Graben-Neudorf station

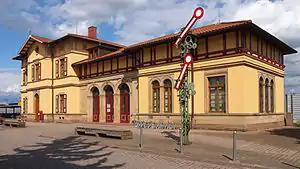
Old station of Graben-Neudorf

Graben-Neudorf station is the focal point of the town of Graben-Neudorf in the German state of Baden-Württemberg. It is of particular importance for rail transport because it is a railway junction, which is crossed by the Rhine Railway between Mannheim and Karlsruhe, connecting to the Rhine Valley Railway to Basle, and the Bruhrain Railway ("Bruhrainbahn") between Bruchsal and Germersheim. In addition, the strategic railway opened in 1895 to Karlsruhe branched off the original Rhine Railway here. The original line (Graben-Neudorf–Eggenstein–Karlsruhe) became known as the Hardt Railway ("Hardtbahn"), but it became disused in 1967. The station is classified by Deutsche Bahn as a category 4 station.